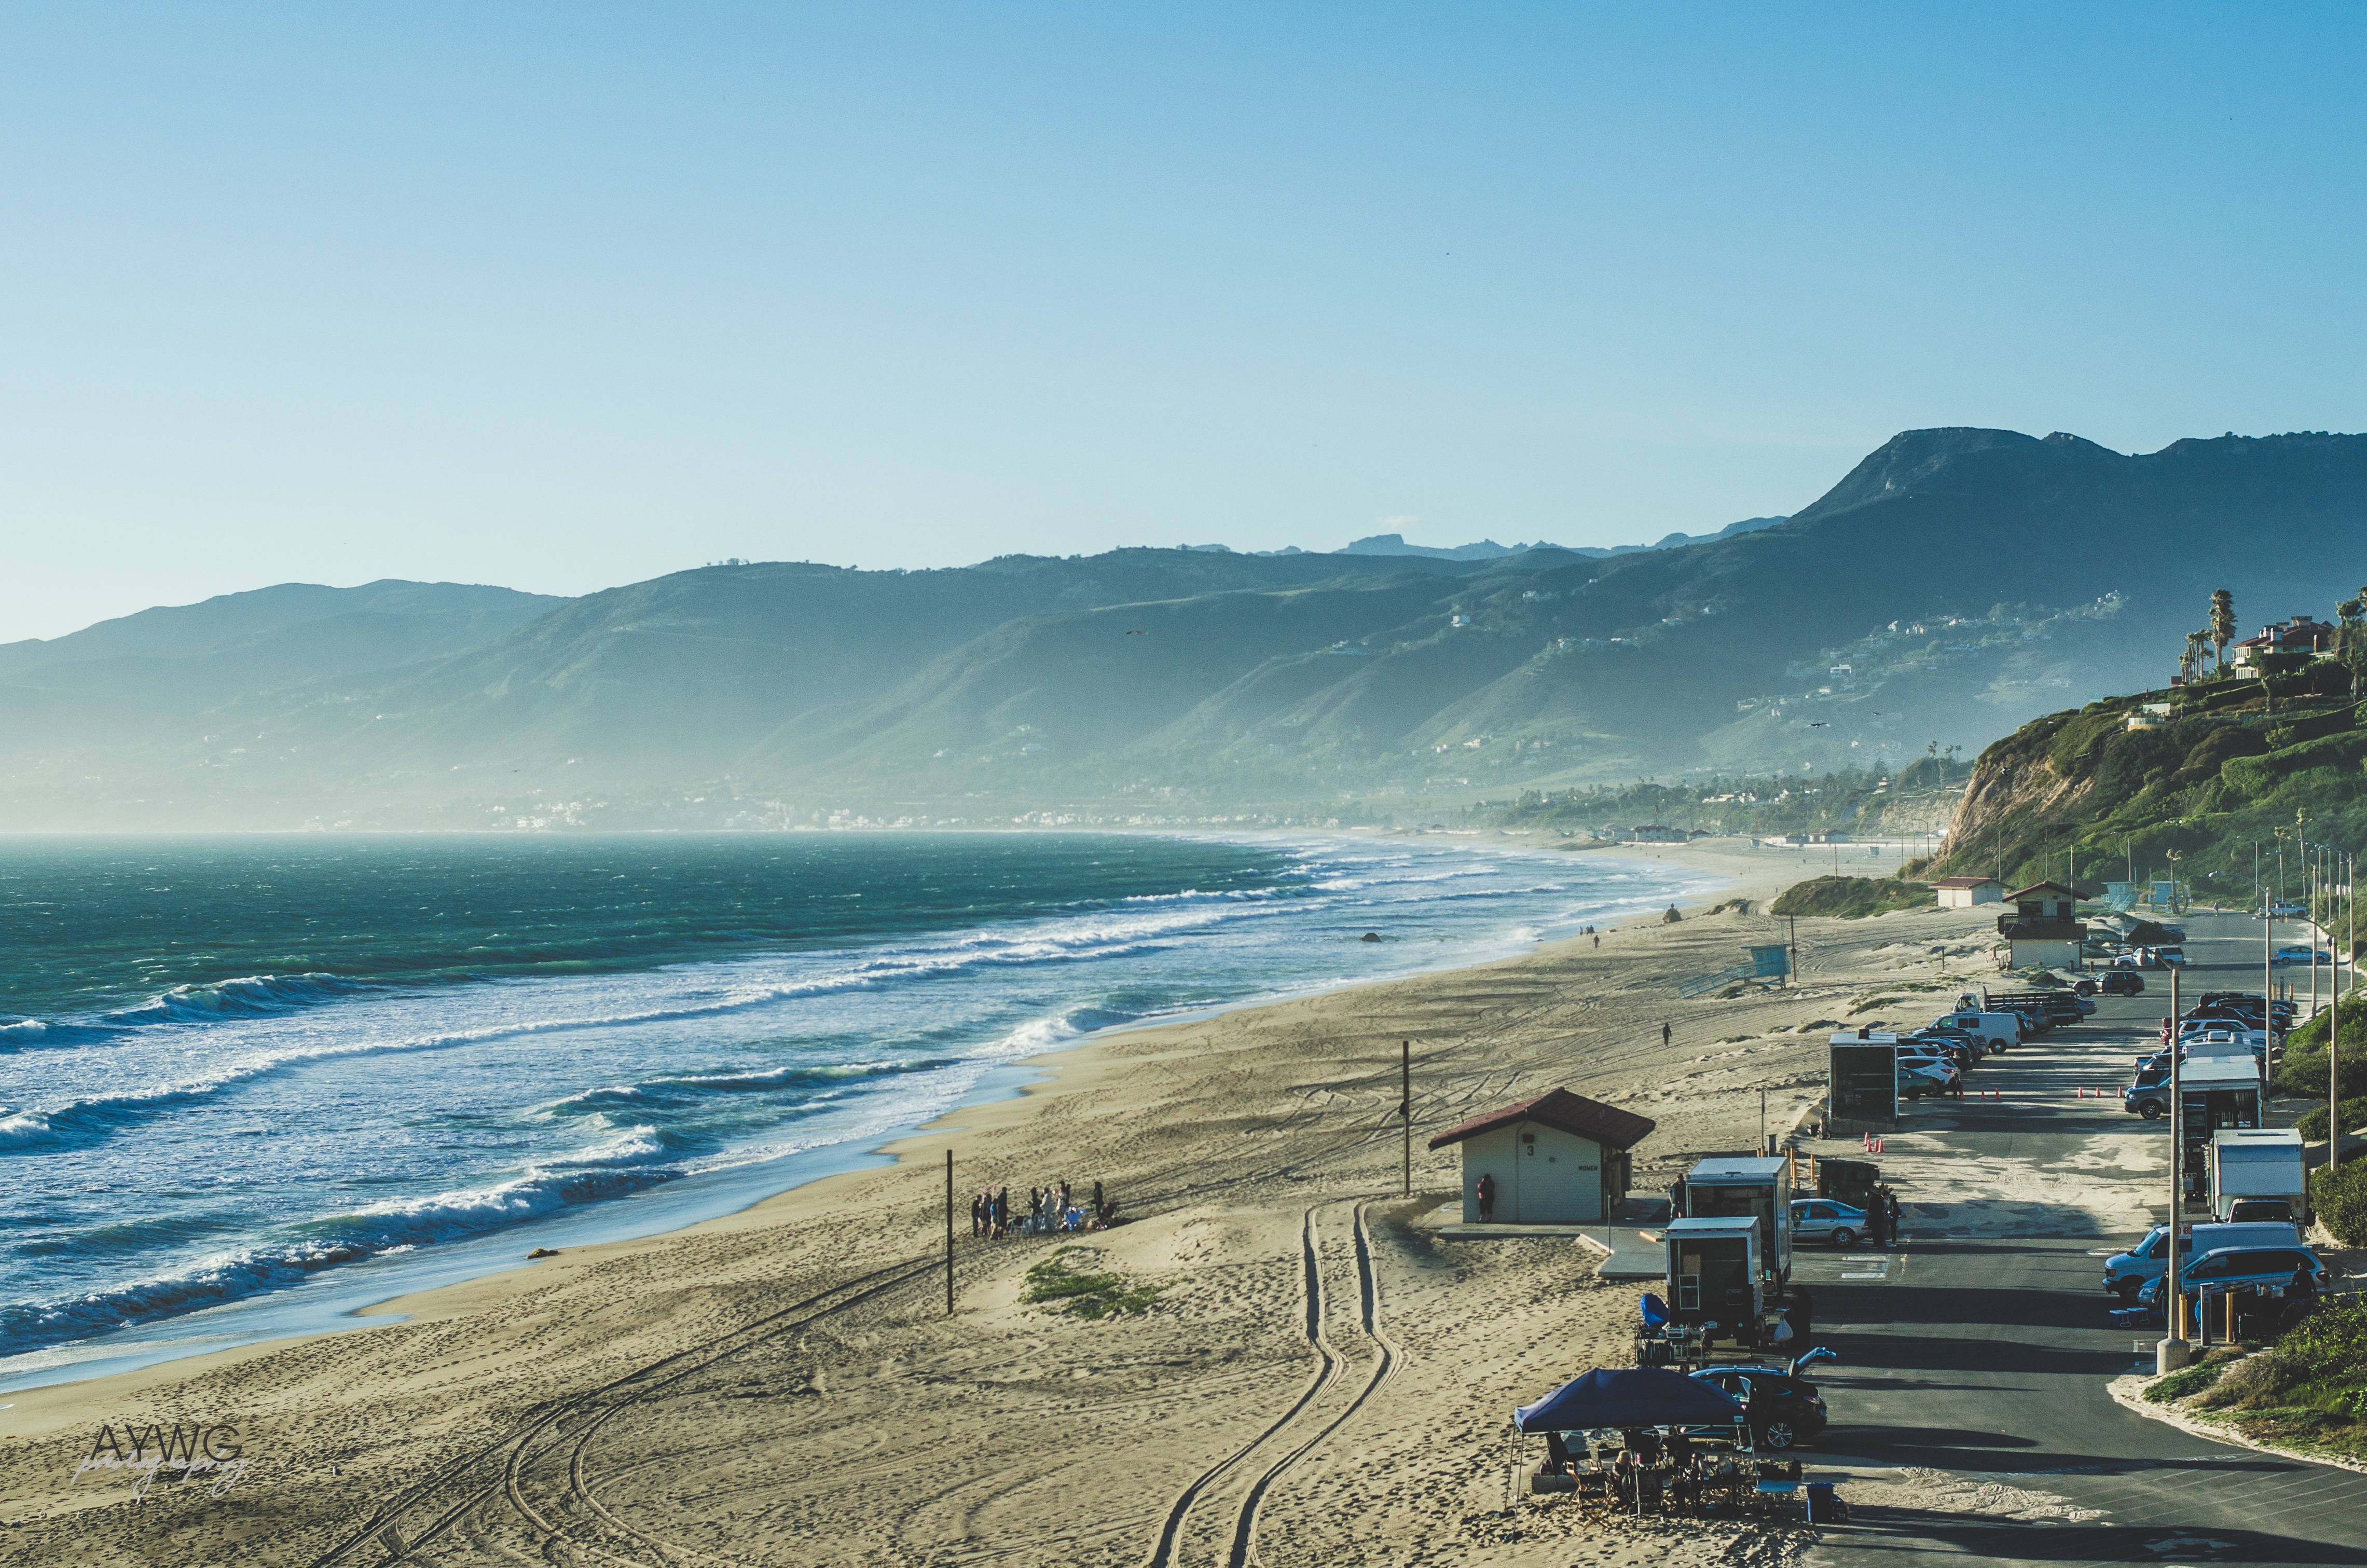
beach, landscape, sea, coast, water, sand, ocean, horizon, mountain, cloud, morning, shore, wave, lake, vacation, cliff, cove, bay, terrain, body of water, cape, atmospheric phenomenon, wind wave